Timeline of global surveillance disclosures (2013–present)

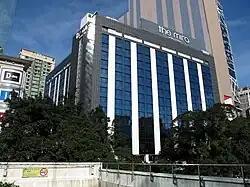
The Mira hotel in Hong Kong, where Edward Snowden hosted his first meeting with Glenn Greenwald, Laura Poitras, and journalist Ewen MacAskill of "The Guardian"

In April 2012, Defense contractor Edward Snowden began downloading sensitive Western intelligence material while working for the American computer corporation Dell. By the end of the year, Snowden had made his first contact with journalist Glenn Greenwald of "The Guardian".